Garage rock

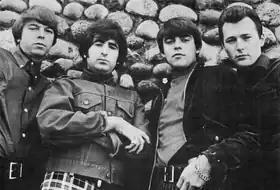
The Standells in 1965

The garage craze came into full swing in California, particularly in Los Angeles. The Sunset Strip was the center of L.A. nightlife, providing bands with high-profile venues to attract a larger following and possibly capture the attention of record labels looking to sign a new act. Exploitation films such as "Riot on Sunset Strip", "Mondo Hollywood", captured the musical and social milieu of life on the strip. In "Riot on Sunset Strip", several bands make appearances at the Pandora's Box, including the Standells who are seen during the opening credits performing the theme song, as well as San Jose's the Chocolate Watchband. The Seeds and the Leaves were favorites with the "in-crowd" and managed to achieve national hits with songs that have come to be regarded as garage classics: the Seeds with "Pushin' Too Hard" and the Leaves with their version of "Hey Joe", which became a staple in countless bands' repertoires.